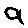
Label: 9